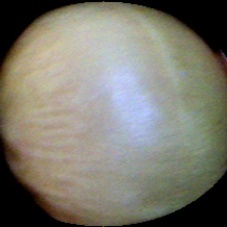
Label: Immature